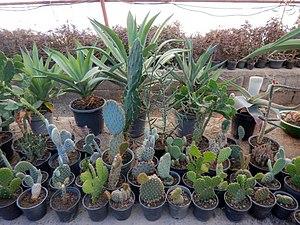
Les Cactus, Cactées ou encore Cactacées (Cactaceae) forment une famille de plantes à fleurs. Ce sont presque toutes des plantes grasses ou plantes succulentes, c'est-à-dire des plantes xérophytes qui stockent dans leurs tissus des réserves de «